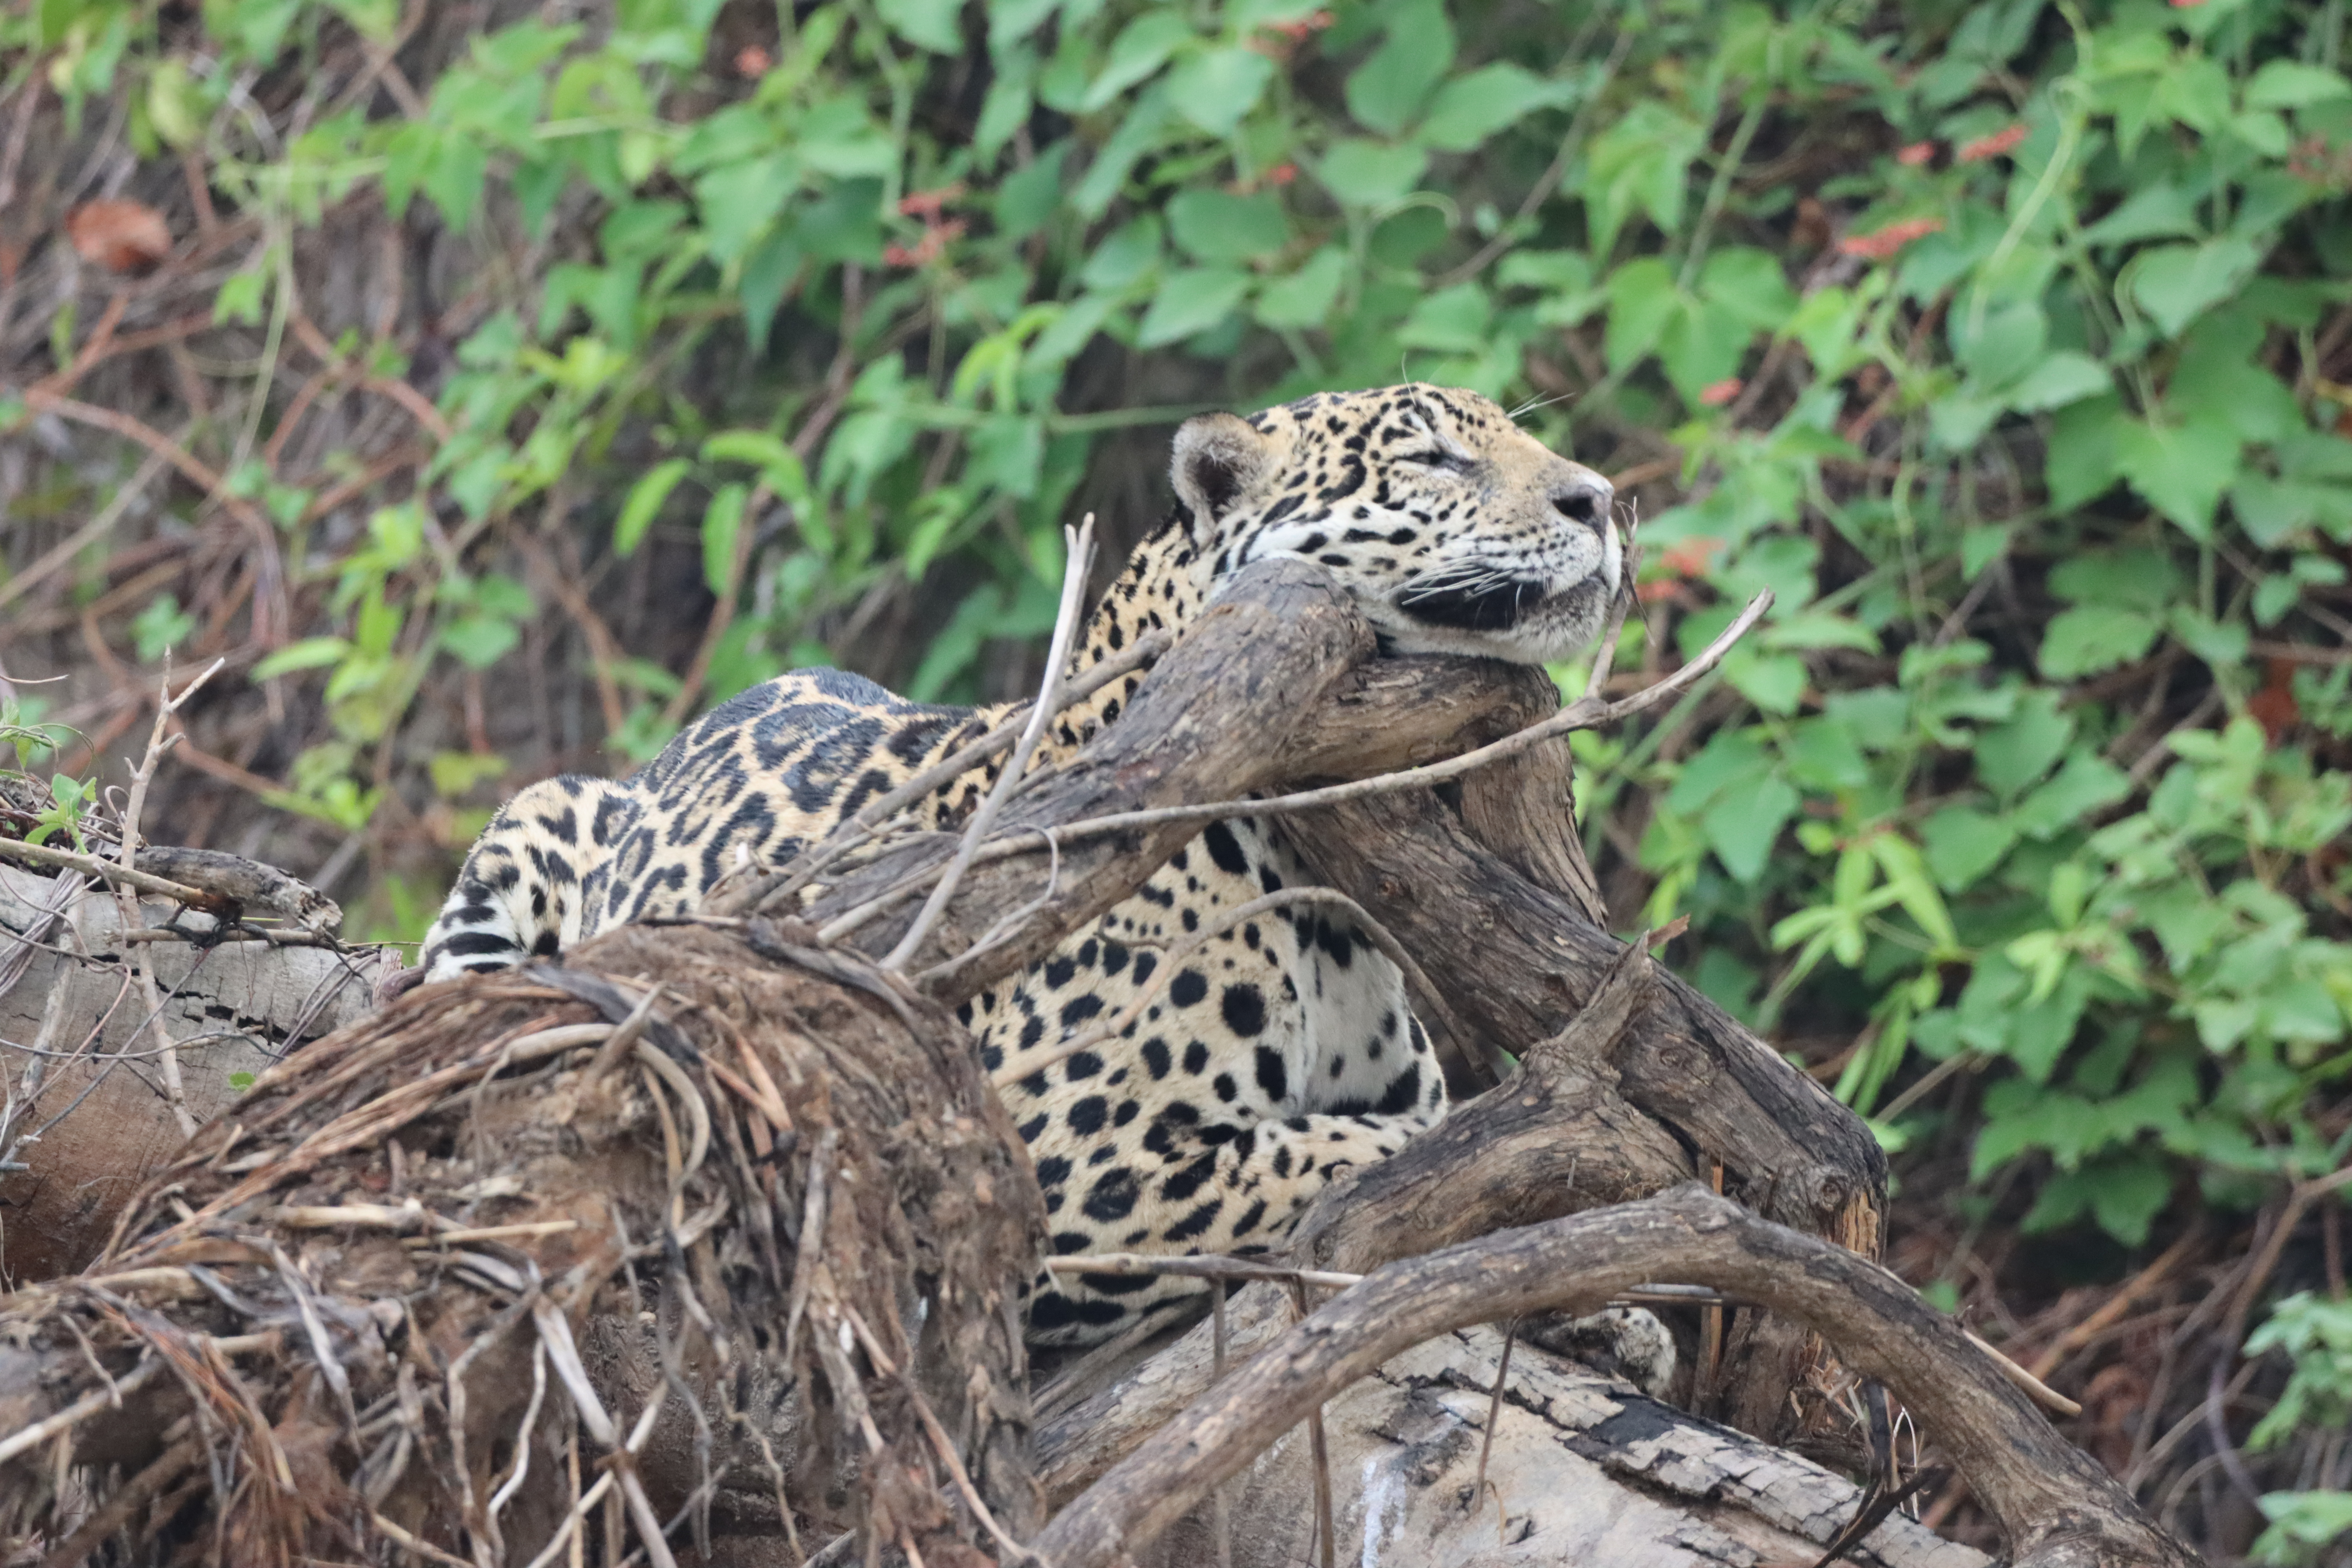
Jaguar: Ti